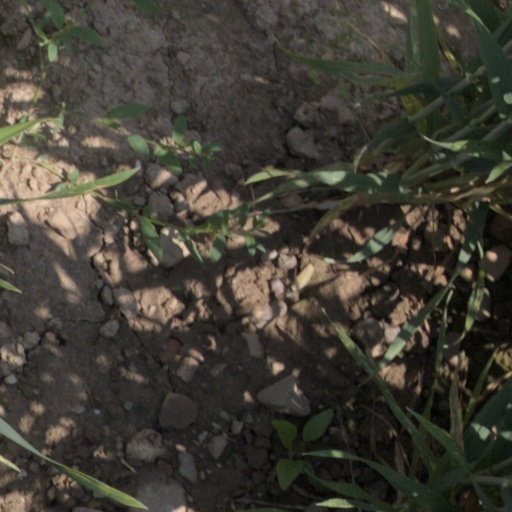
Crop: wheat